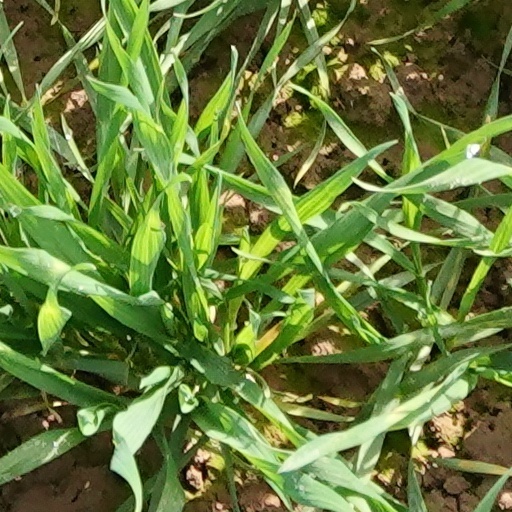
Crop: wheat